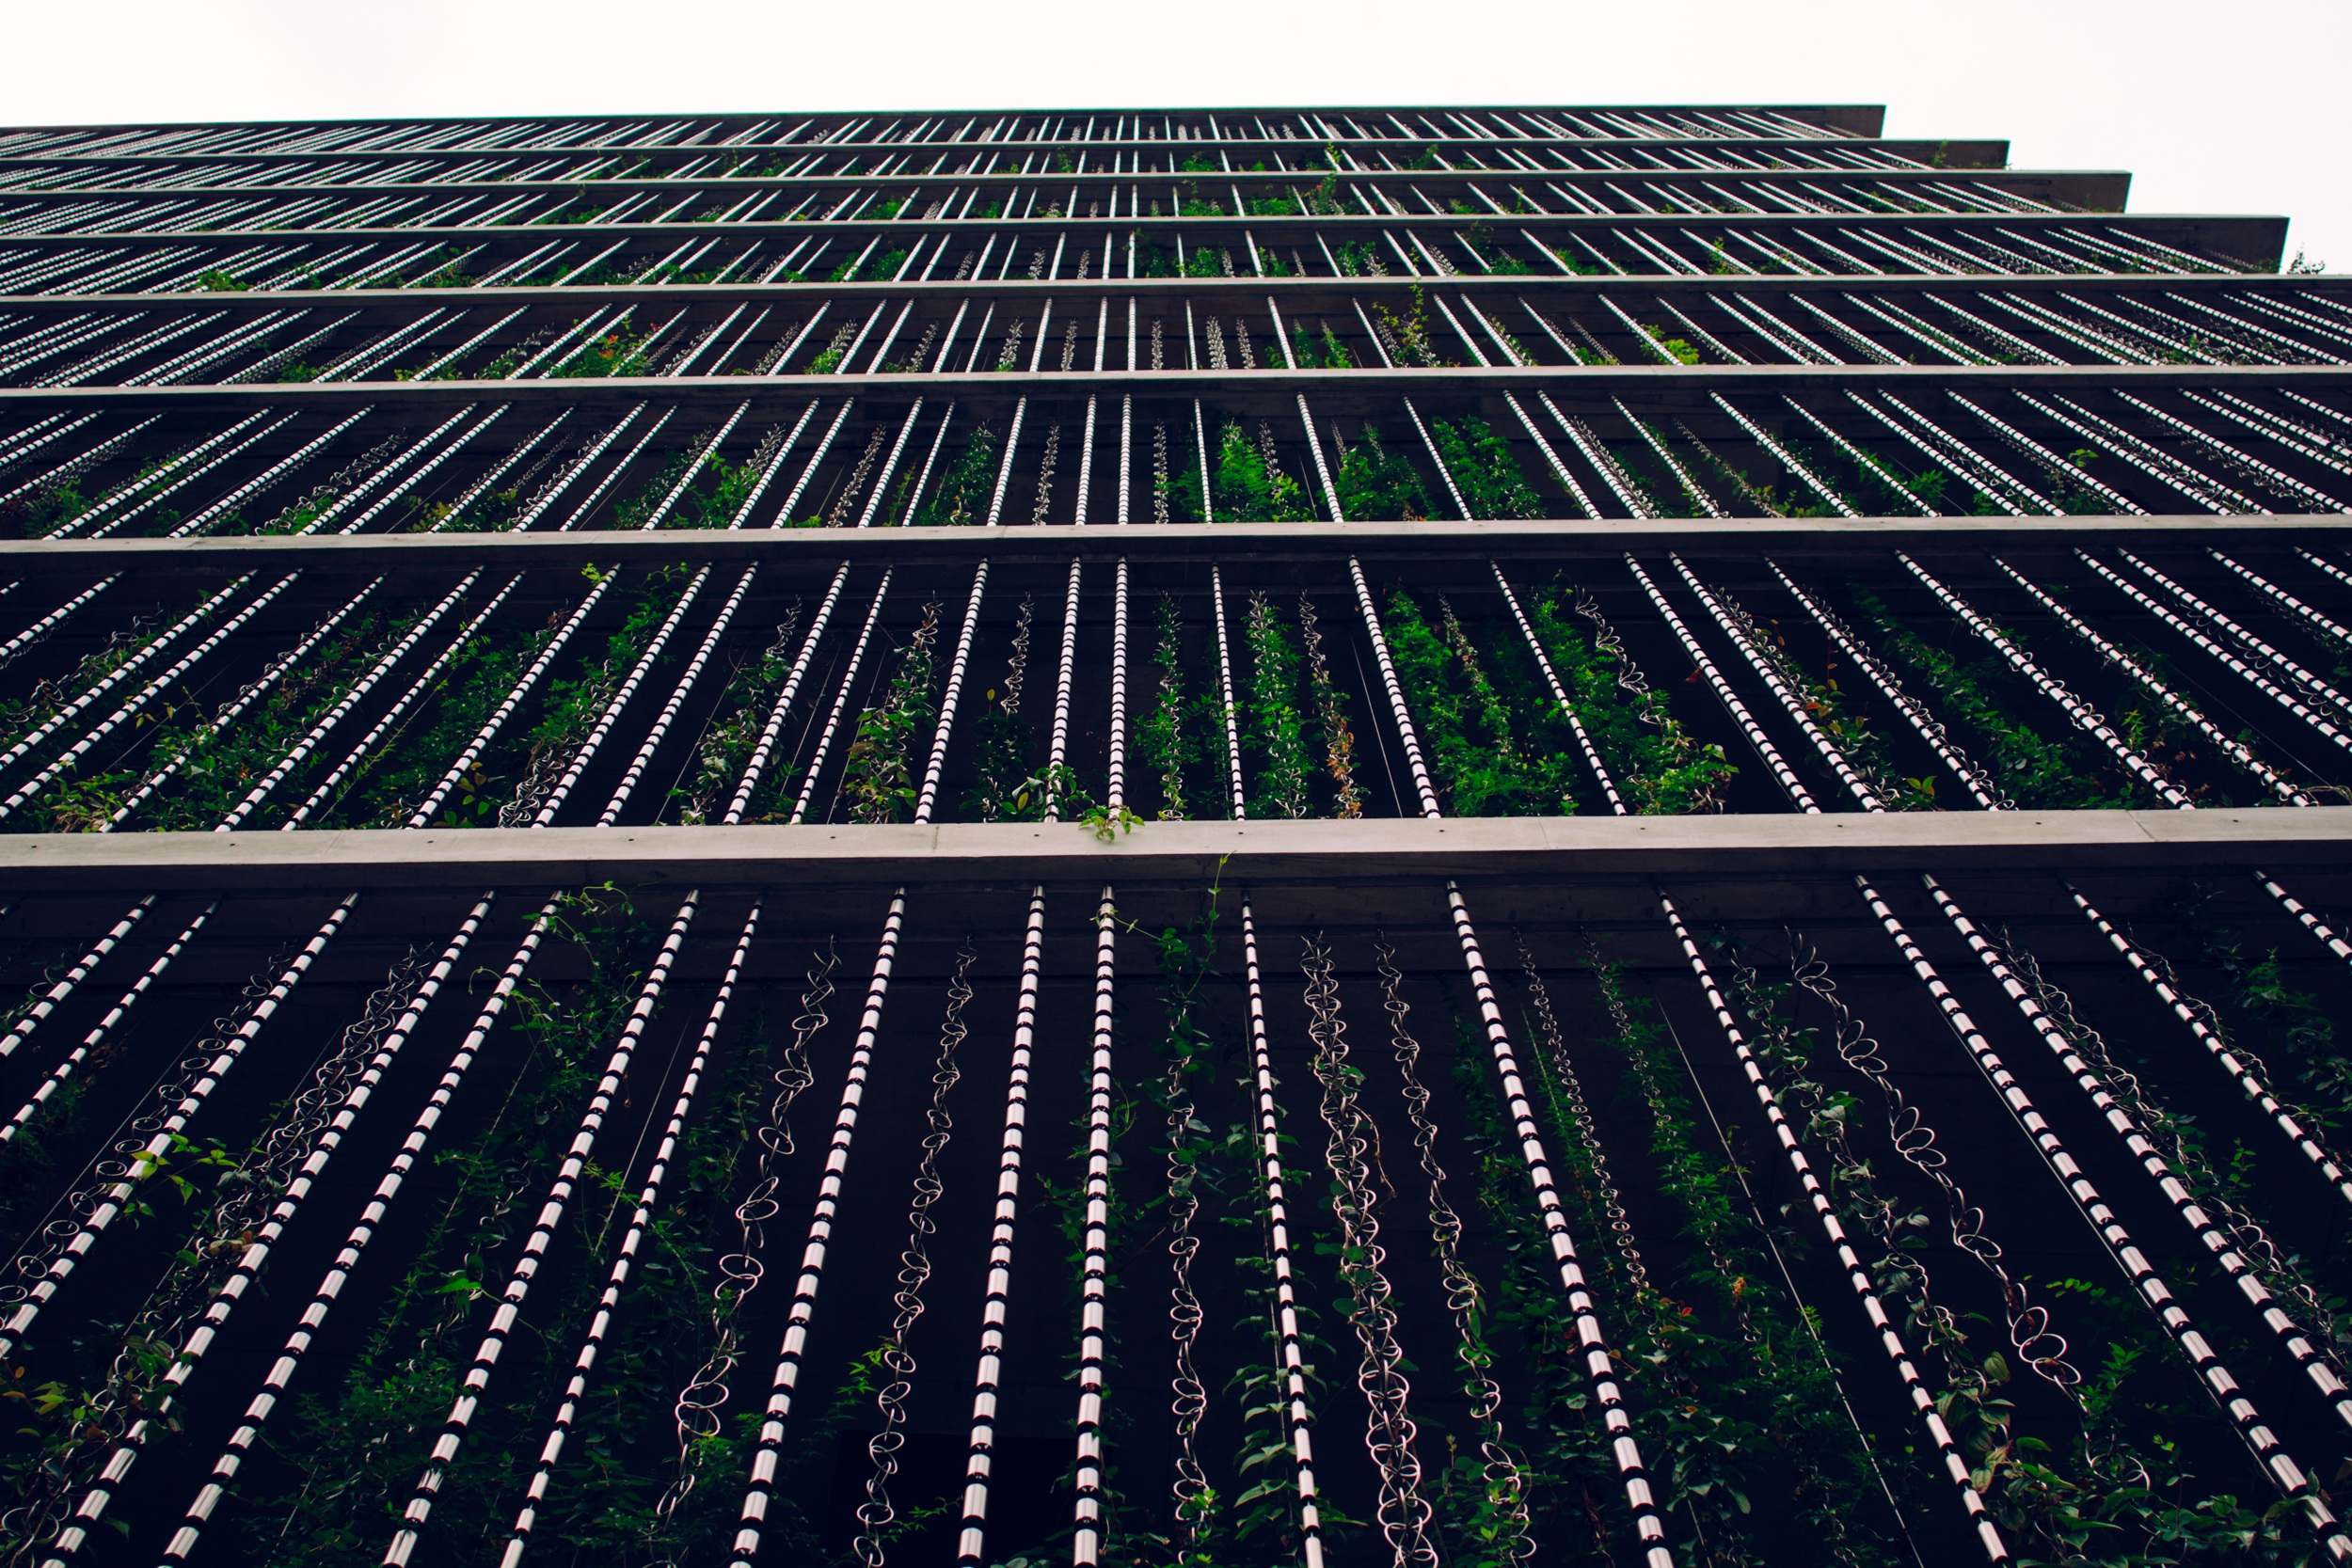
structure, technology, roof, skyscraper, line, stadium, energy, symmetry, solar power, aerial photography, residential area, sport venue, outdoor structure